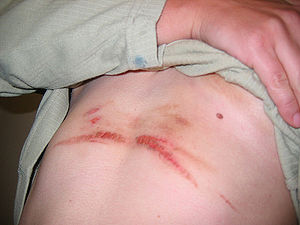
Gnavsår
Gnavsår efter et maratonløb.
Gnavsår er irritationer i huden skabt af gentagende friktion, ofte opstået gennem hudkontakt mellem forskellige kropsdele. Gnavsår finder oftest sted på indersiden af lår og balder; armhuler og brystvorter kan også udvikle gnavsår, selvom dette er mindre hyppigt.